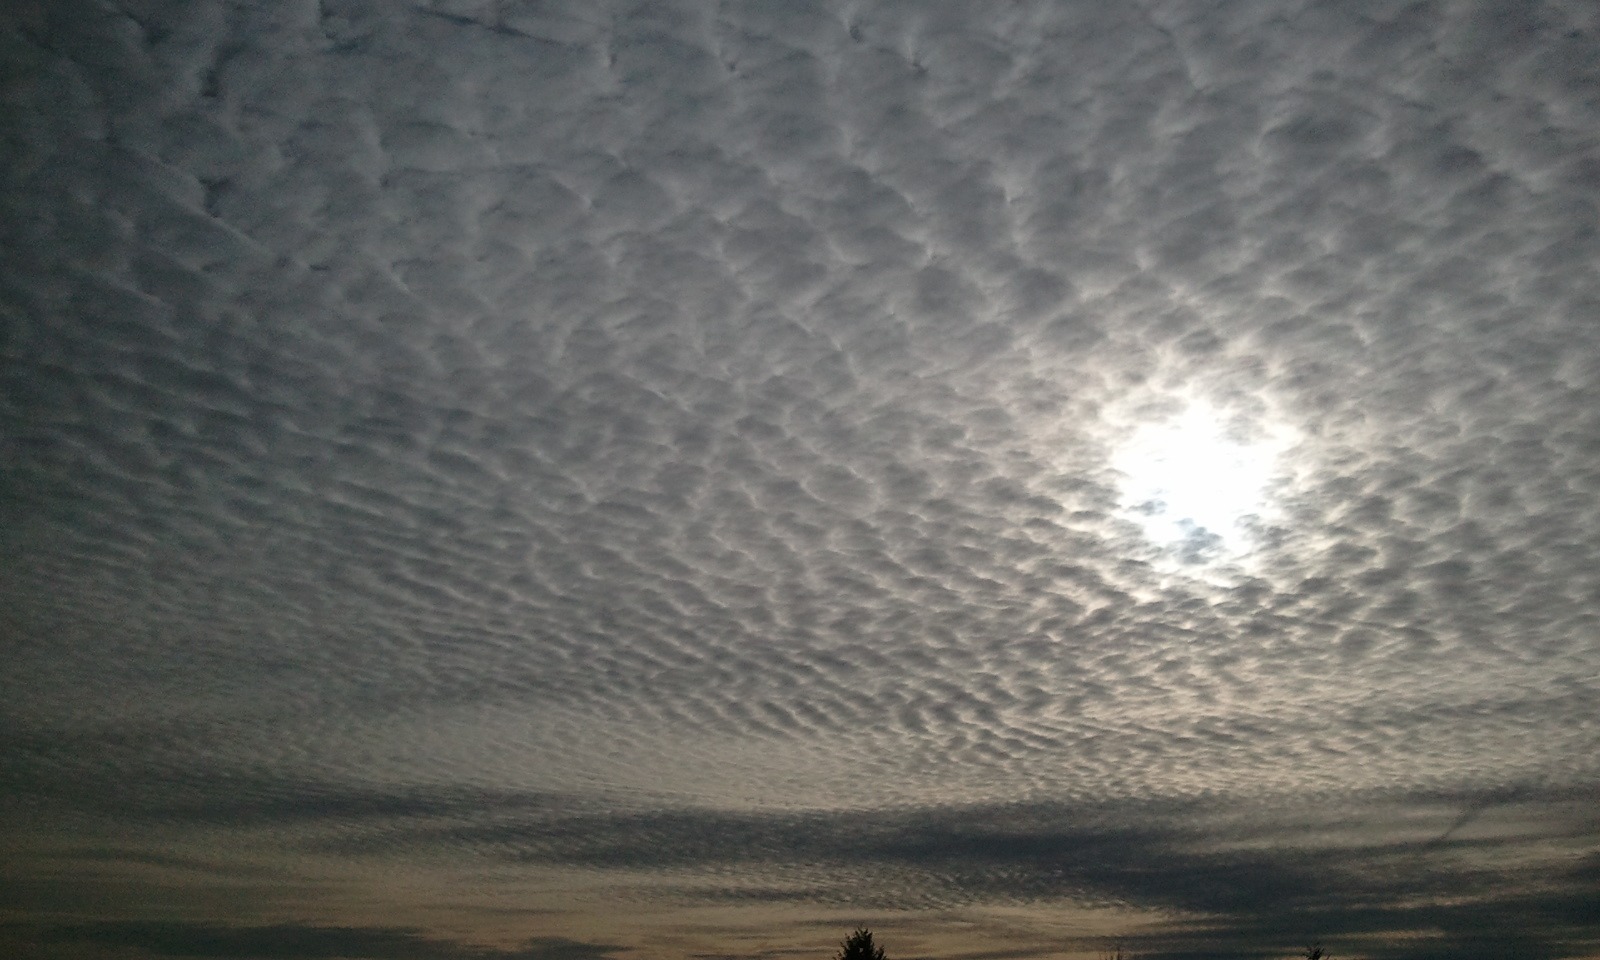
light, cloud, sky, white, sunlight, cloudy, atmosphere, weather, moon, cloudscape, skies, grey, clouds, bright